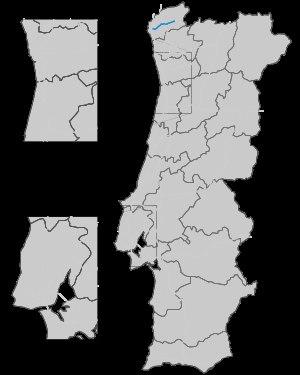
L'autoroute portugaise A27 relie l' à hauteur de Viana do Castelo à l' à hauteur de Ponte de Lima. Elle traverse la région du « Vale de Lima » dans la région du Alto Minho. Sa longueur est de 24 kilomètres.